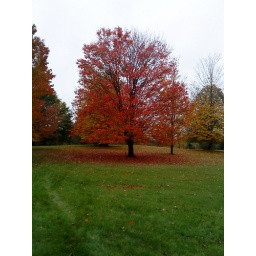
Our plant identification class took a fieldtrip up to a tree nursery in Buffalo